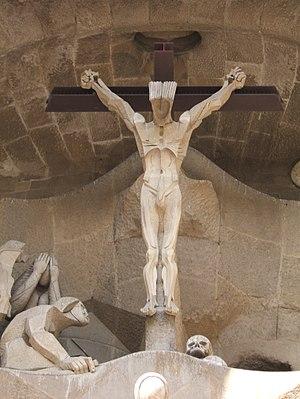
La passion du Christ de la Sagrada Família à Barcelone.
La Sagrada Família, Temple Expiatori de la Sagrada Família de son nom complet en catalan, ou Templo Expiatorio de la Sagrada Familia en espagnol est une basilique de Barcelone dont la construction a commencé en 1882.
Antoni Gaudí i Cornet né le 25 juin 1852 à Reus ou Riudoms et mort le 10 juin 1926 à Barcelone, est un architecte catalan de nationalité espagnole et principal représentant du modernisme catalan. Son travail a marqué de façon durable l'architecture de Barcelone et constitue une « contribution créative exceptionnelle […] au développement de l'architecture et des techniques de construction ». À ce titre, sous le nom d'« Œuvres de Gaudí », sept de ses œuvres ont été inscrites par l'UNESCO au patrimoine mondial de l'Humanité : le parc Güell, le palais Güell, la Casa Milà, la Casa Vicens, la façade de la Nativité et la crypte de la Sagrada Família, la Casa Batlló et la crypte de la Colonia Güell.